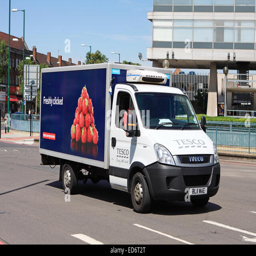
a truck traveling around a roundabout